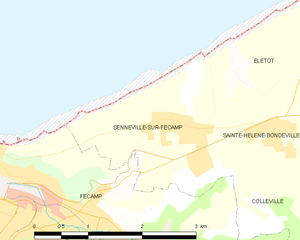
Carte des communes françaises Senneville-sur-Fécamp